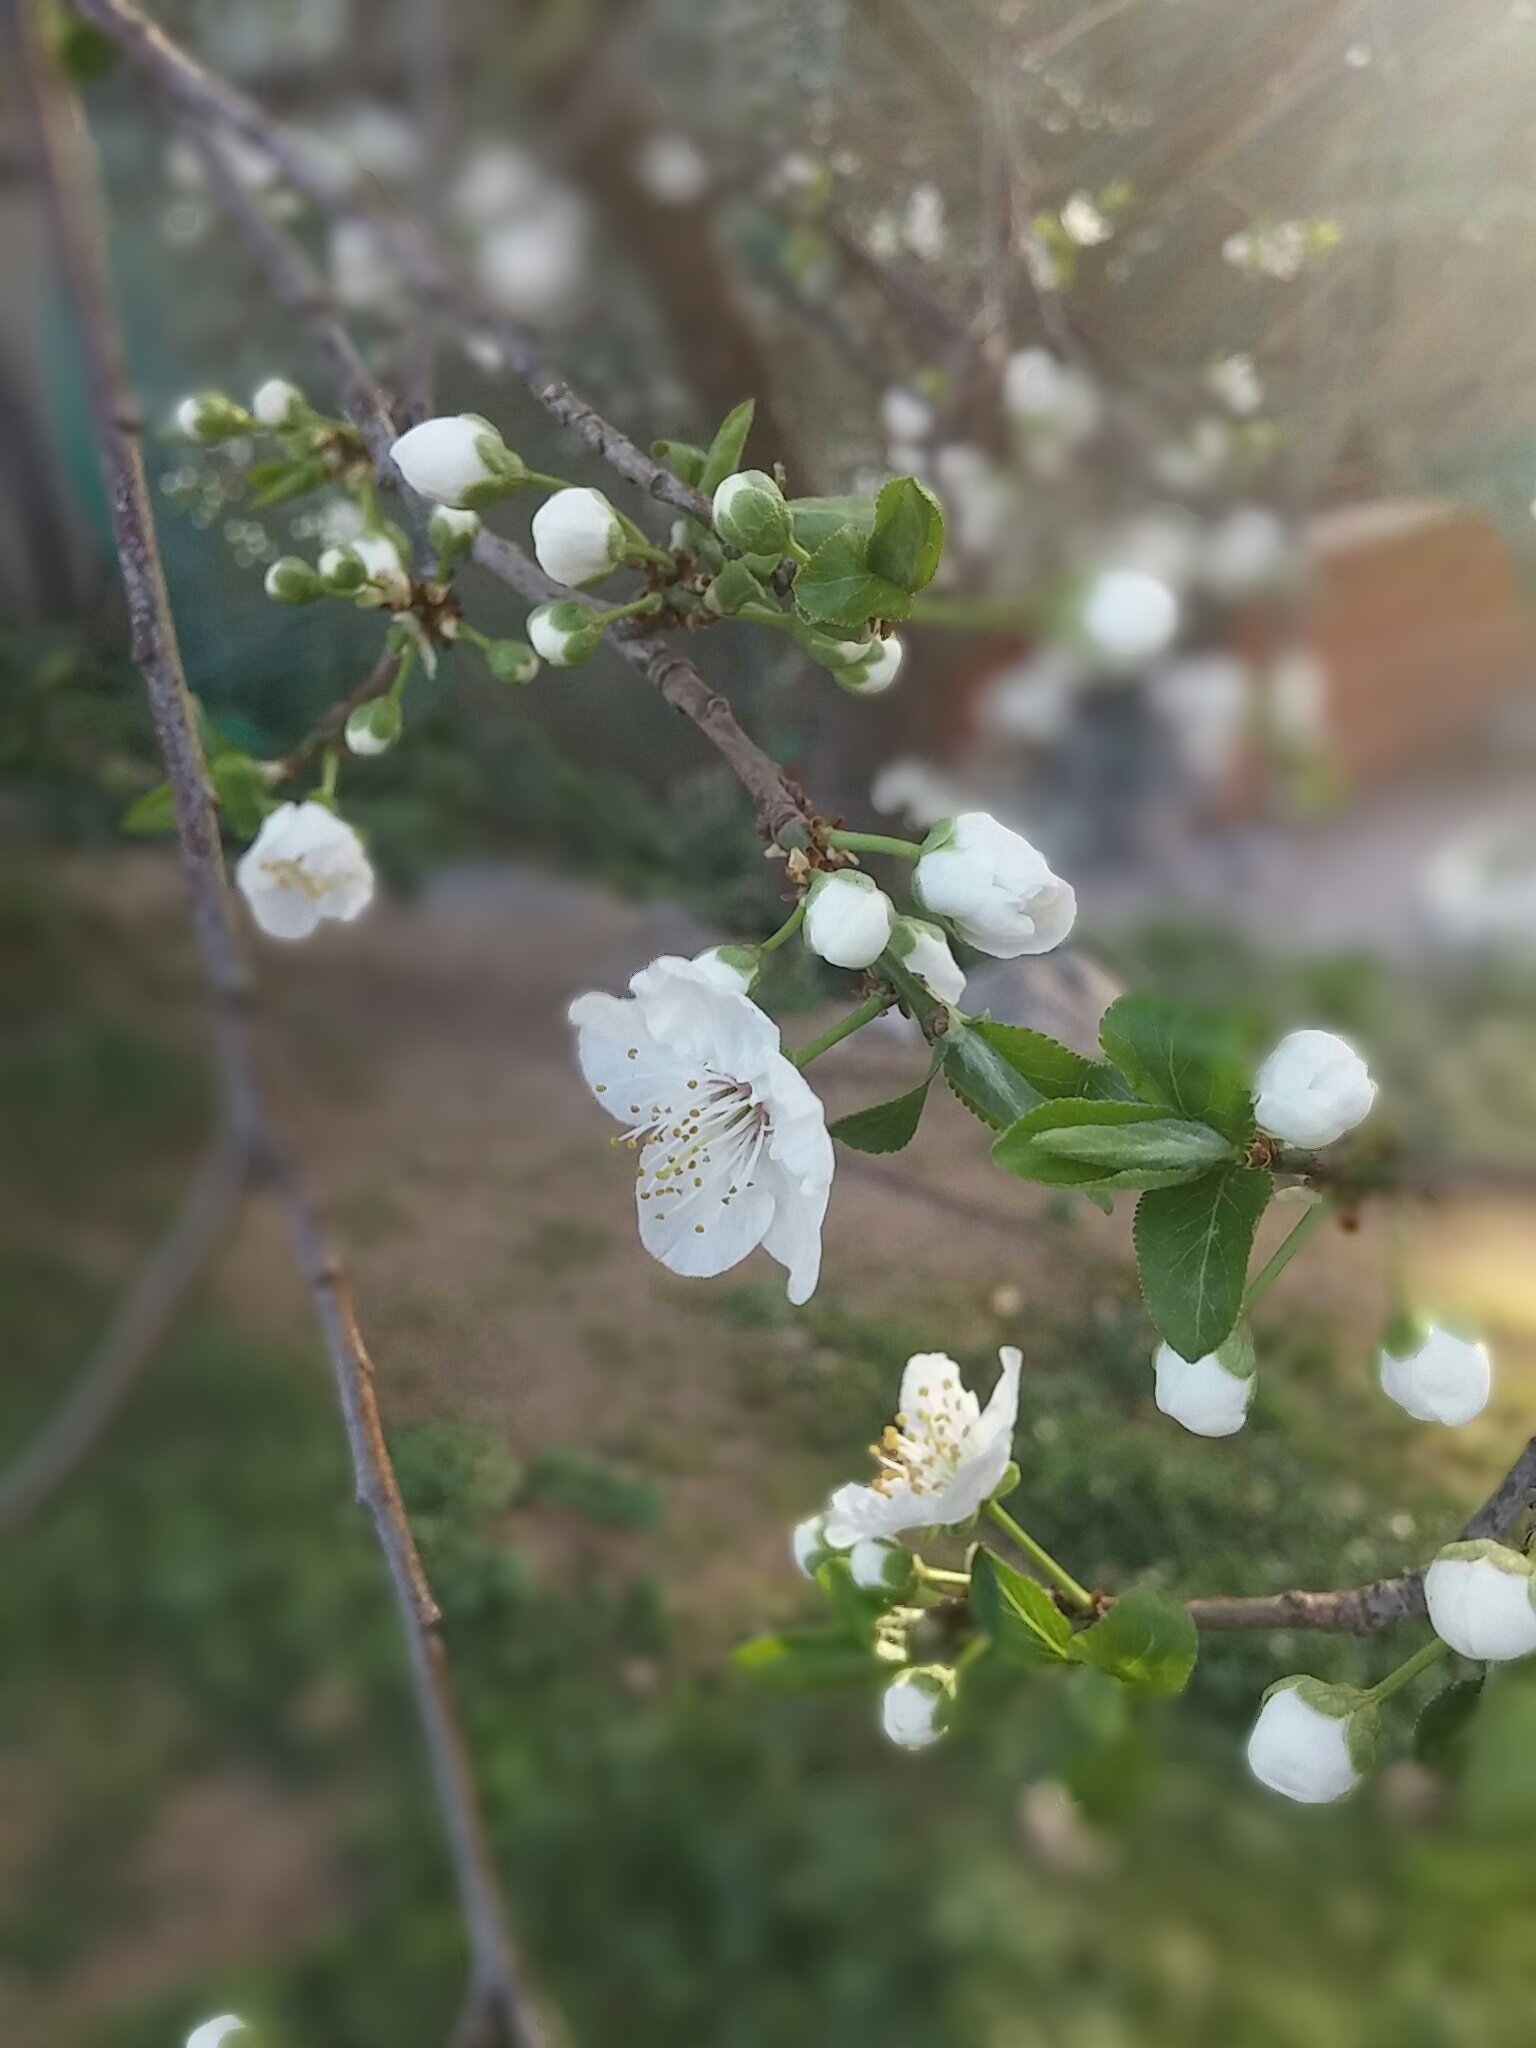
tree, nature, branch, blossom, plant, fruit, berry, leaf, flower, food, spring, green, produce, botany, flora, twig, wildflower, shrub, macro photography, flowering plant, land plant